FK Borac Čačak

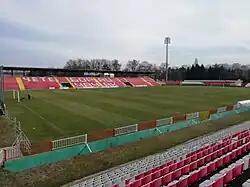
Čačak Stadium, February 2019

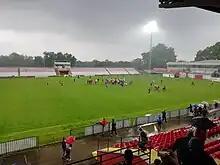
Celebration of relegation survival after last round win of Serbian First League, May 2019

In 2006, Serbian SuperLiga was established as top-tier competition in Serbia following the Montenegrin independence from state union. Borac Čačak finished the 2007–08 in 4th place, thereby securing a place in European competition for the first time. In the 2008–09 UEFA Cup, Borac defeated Dacia Chișinău from Moldova 4–2 on aggregate in the first qualifying round, and Lokomotiv Sofia from Bulgaria 2–1 on aggregate in the second qualifying round. However, Dutch giants Ajax denied Borac entry into the group stage by defeating them twice, 1–4 in Belgrade and 0–2 in Amsterdam.